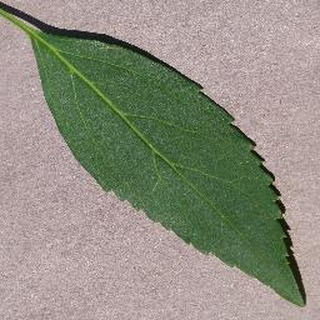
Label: healthy_cherry